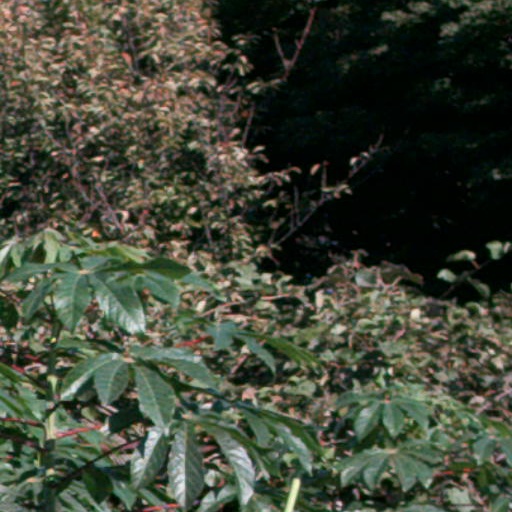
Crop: cassava